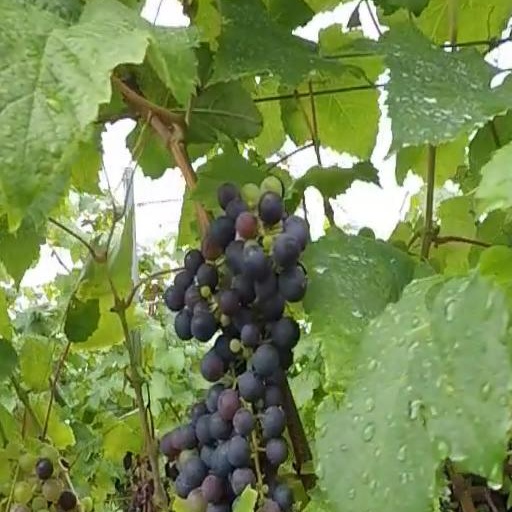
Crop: grape